Marta López

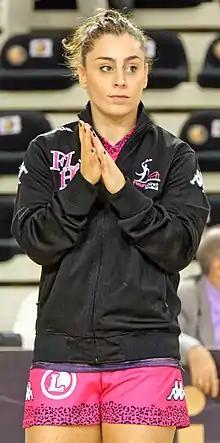
López in 2015

Marta López Herrero (born 4 February 1990) is a Spanish female handball player for SCM Râmnicu Vâlcea and the Spanish national team.